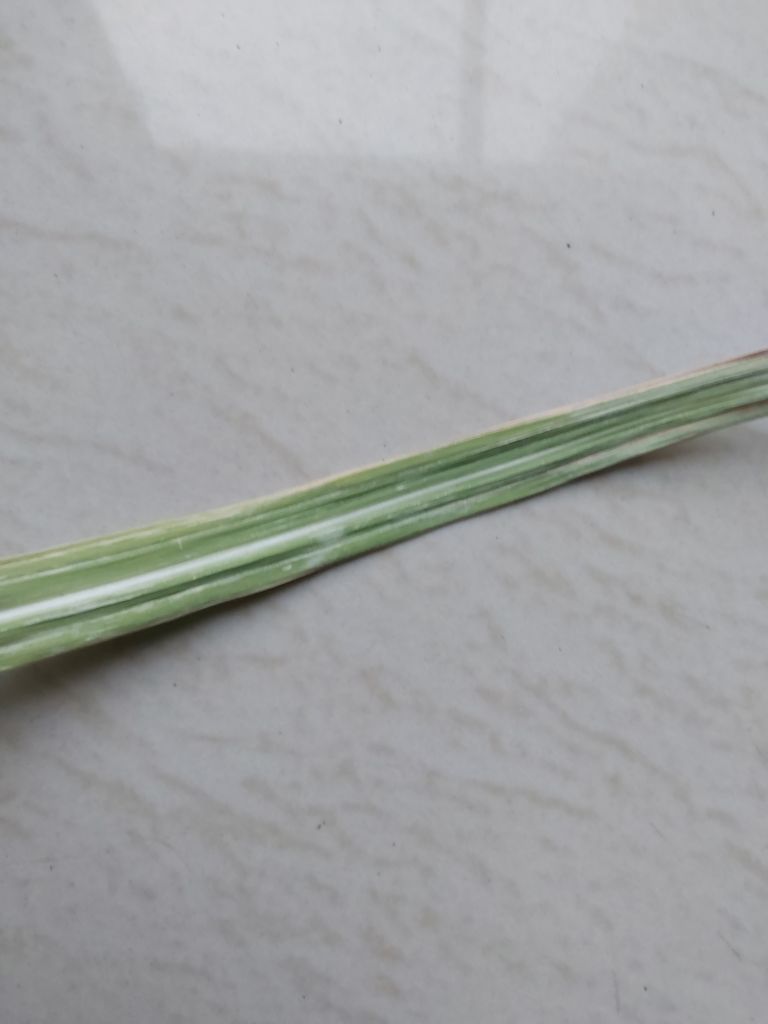
Label: Viral Disease